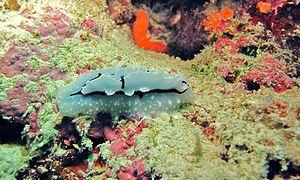
Phyllidiopsis shireenae est une espèce de nudibranche de la famille des Phyllidies.